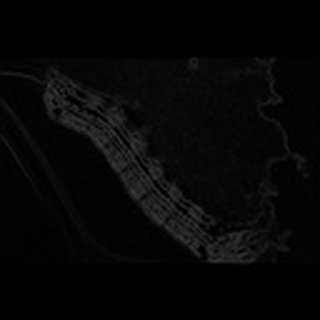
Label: cotton_army_worm